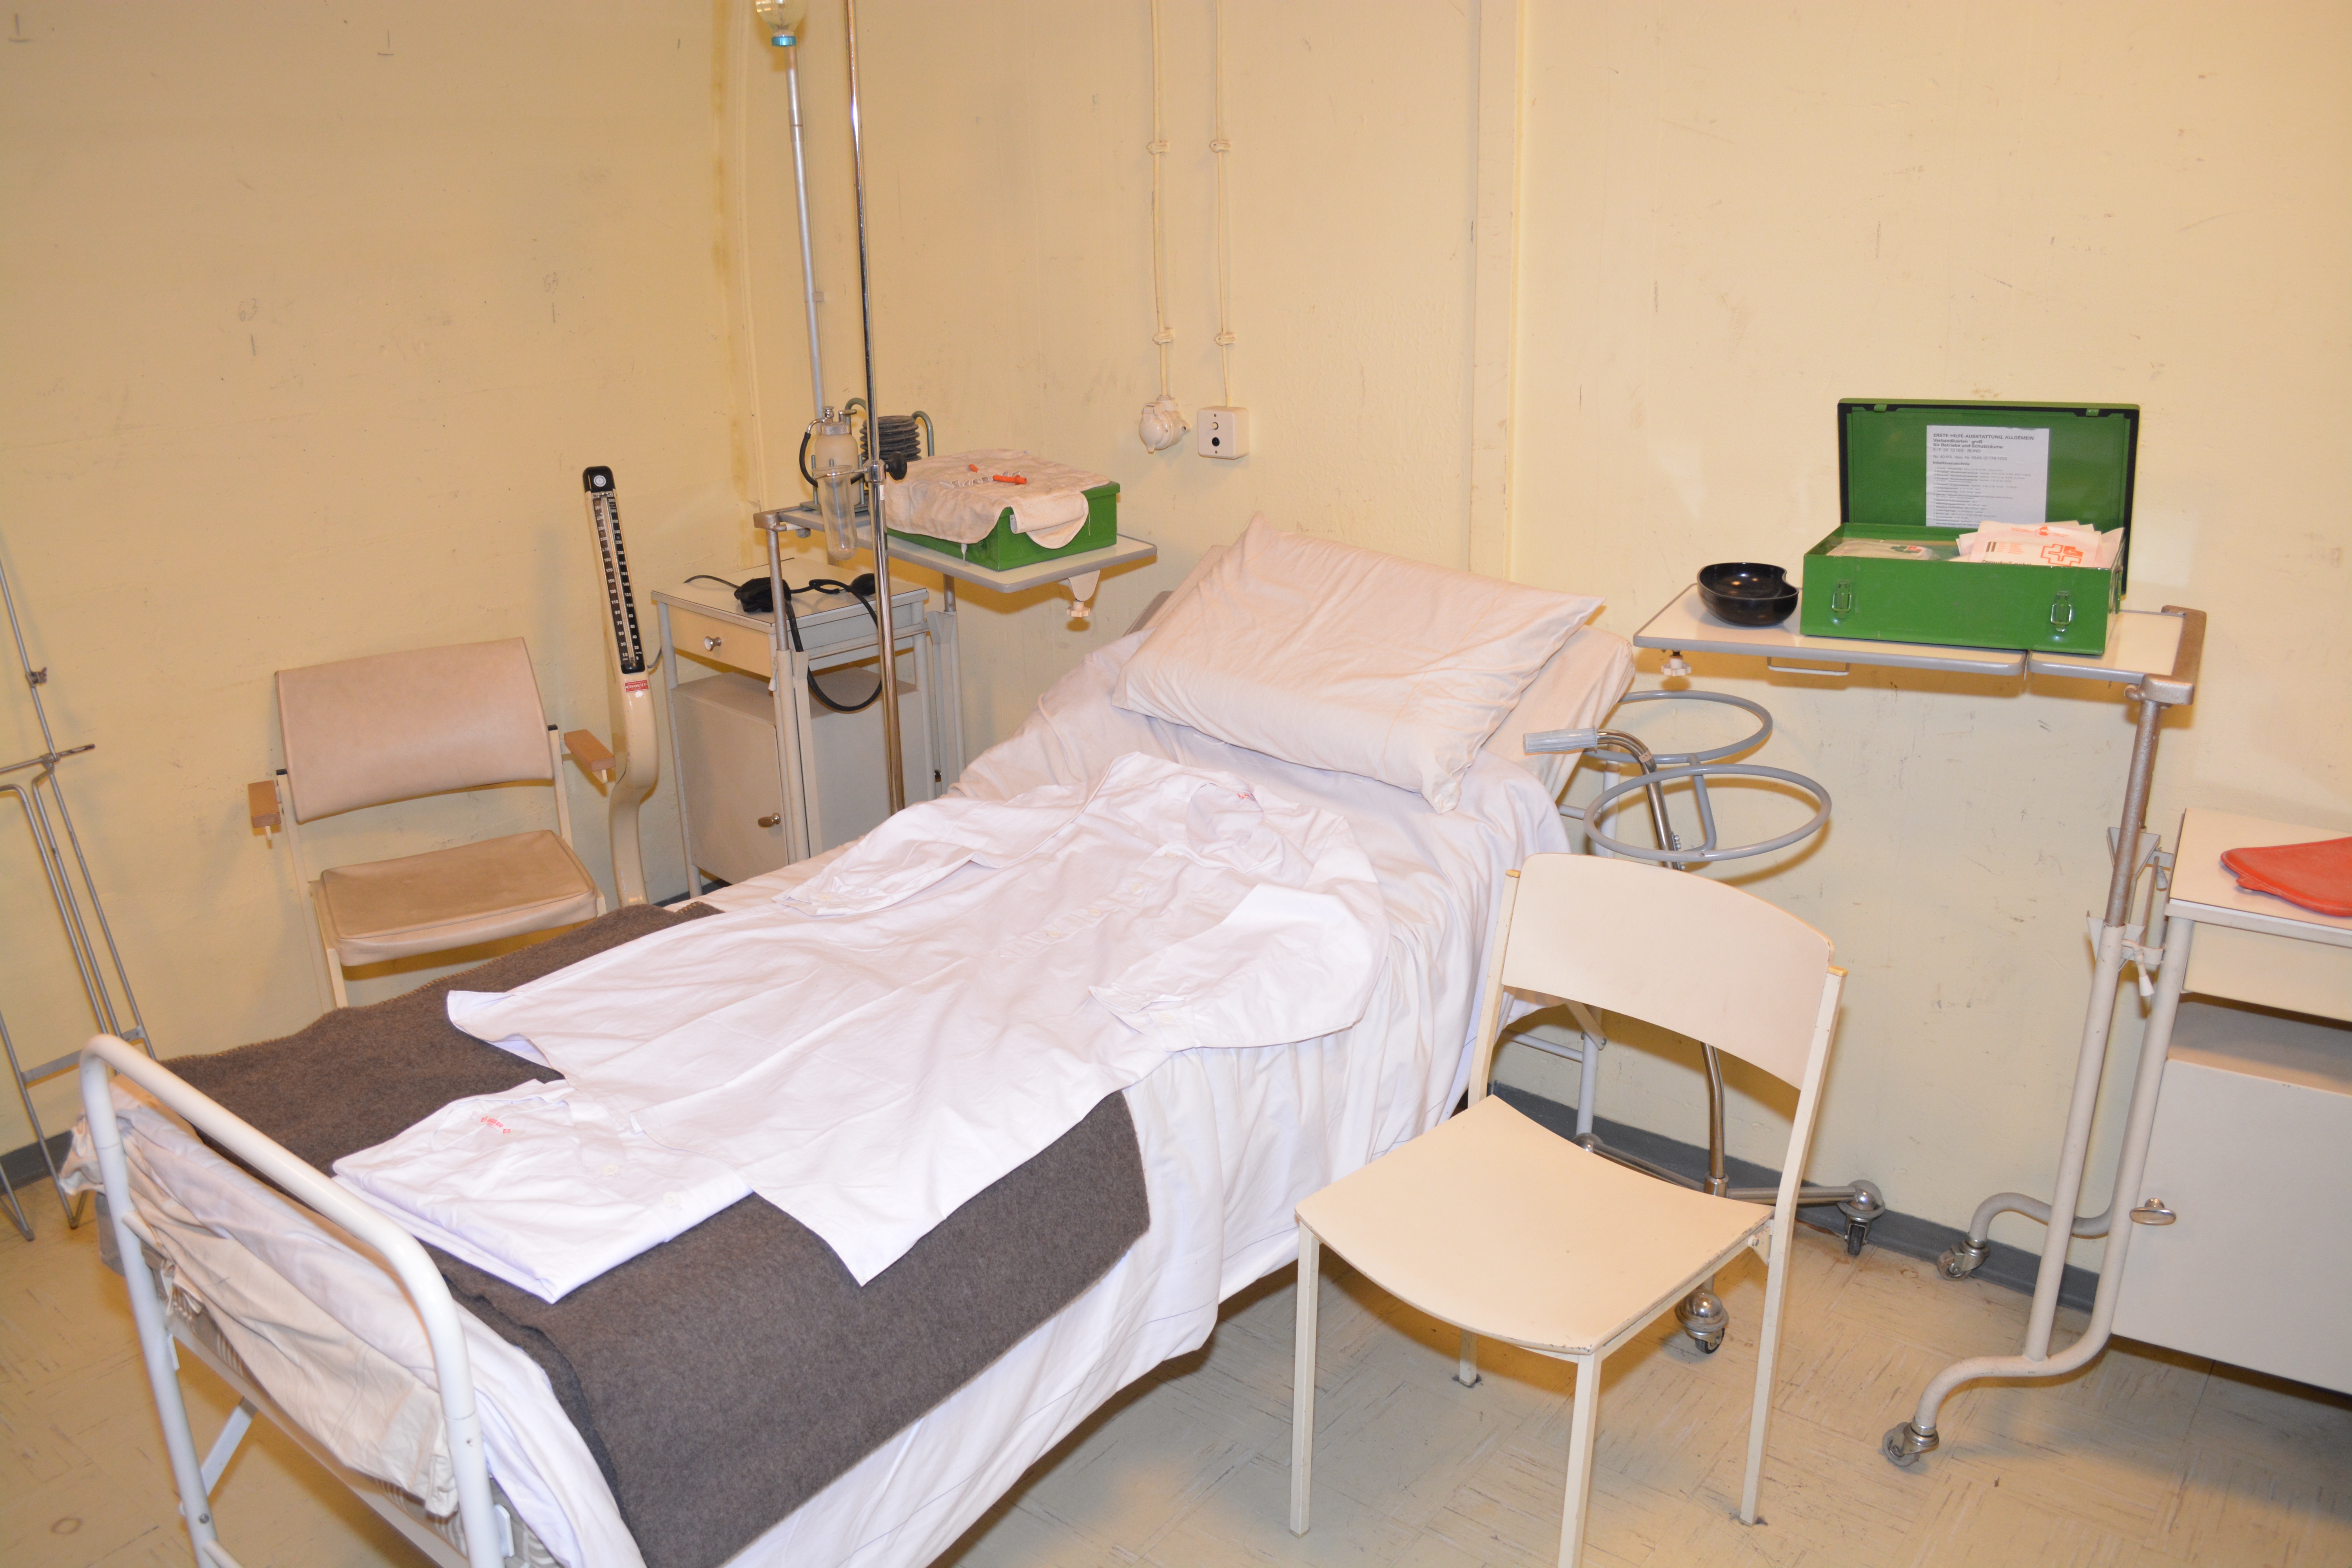
architecture, building, monument, soldier, museum, cottage, property, memory, room, apartment, concrete, memorial, war, commemorate, germany, berlin, hospital, clinic, government, world war, eifel, policy, bonn, harmony, bundestag, bunker, seat of government, bundeshaus, chancellor, federal president, ahrweiler, government bunker